List of airports in Tunisia

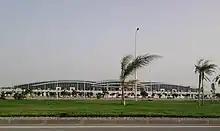
Enfidha – Hammamet International Airport

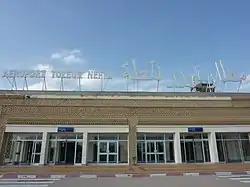
Tozeur - Nefta International Airport

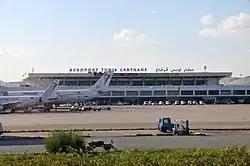
Tunis - Carthage International Airport

ICAO location identifiers link to airport page at "Office de l'Aviation Civile et des Aeroports" (OACA), the Tunisian Civil Aviation & Airports Authority.